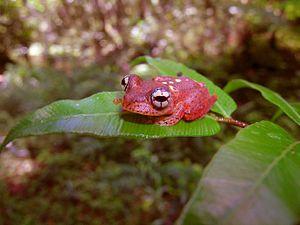
Les amphibiens de Madagascar sont représentés exclusivement par des espèces de l'ordre des anoures.
Boophis pyrrhus est une espèce d'amphibiens de la famille des Mantellidae.
La faune de Madagascar, tout comme sa flore, est très riche. En effet celle-ci présente entre 80 % et 90 % d'espèces endémiques. Cette notion d'endémisme bien qu'elle ne soit pas inexacte reste subjective, puisque dépendante du niveau taxonomique à partir duquel se positionne l'observateur et de la surface ou du milieu considéré. De nombreux taxons spécifiques ou génériques, sont strictement endémiques à Madagascar, mais aussi, plus rarement au niveau de la famille et atteignent donc des taux d'endémisme proche ou égaux de 100 %.